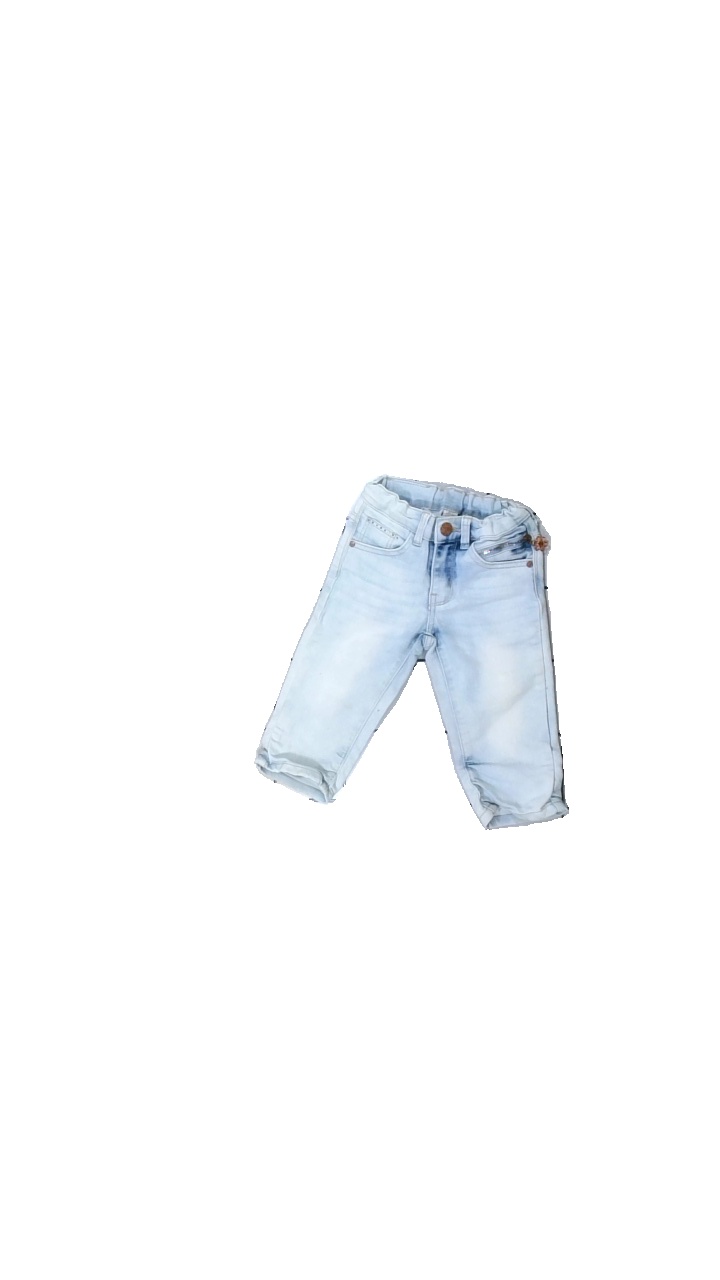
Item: Jeans (Children)
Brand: Uniq Mini
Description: Blue jeans for children from Uniq Mini, size 116. Poor condition.
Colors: Blue
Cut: Regular
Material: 87% cott, 13% cont?
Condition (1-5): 2
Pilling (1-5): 5
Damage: stains
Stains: Minor
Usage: Recycle
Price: <50